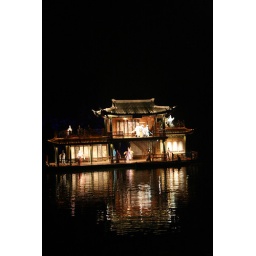
water show on west lake in hangzhou.